Heavy metal genres

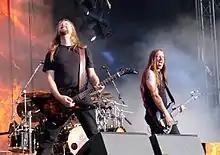
Swedish melodic death metal band Amon Amarth

Blackgaze is a genre fusion of black metal and shoegaze that originated in the early 2000s. The genre often incorporates heavier elements common of black metal, including blast beat drumming and high-pitched screamed vocals with melodic elements, and heavily distorted "Wall of Sound" guitar styles typically associated with shoegazing. The French shoegazing band Alcest is often credited with having influenced and formed the genre, while American bands such as Deafheaven have become synonymous as to defining the genre's characteristics.